History of the European Union (2004–present)

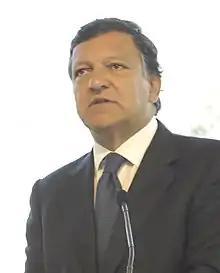
President Barroso

During 10–13 June 2004, the 25 member states participated in the largest trans-national election in history (with the second largest democratic electorate in the world). The result of the sixth Parliamentary election was a second victory for the European People's Party-European Democrats group. It also saw the lowest voter turnout of 45.5%, the second time it had fallen below 50%.